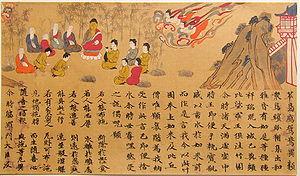
L’histoire de la bande dessinée pour être générale doit au moins être décrite au regard des trois principaux pôles de la création artistique de la bande dessinée, l’Europe qui a vu sa création, les États-Unis à qui nous devons sa popularité et l’Asie qui représente aujourd’hui la plus grosse production de bandes dessinées avec le Japon et la Corée, et remettre la création de la bande dessinée dans le contexte qui l'a vue naître.
Le Sūtra illustré des Causes et des Effets, aussi traduit en Sūtra illustré des Causes et des Effets dans le Passé et le Présent ou Sūtra illustré de l’enchainement de la vie passée et des causes présentes ou encore, plus simplement Sūtra illustré de la causalité, est un emaki japonais datant du VIIIᵉ siècle. D’inspiration chinoise, il s’agit du plus ancien emaki conservé de nos jours. Le rouleau transmet par le texte et l’image le Sūtra des causes et des effets, qui raconte la vie du Bouddha historique jusqu’à son Éveil.
Le terme « trésor national » est utilisé au Japon depuis 1897 pour désigner les biens les plus précieux du patrimoine culturel du Japon
L’emaki ou emakimono, noté souvent e-maki, est un système de narration horizontale illustrée dont les origines remontent à l'époque de Nara au VIIIᵉ siècle au Japon, copiant au début leurs pendants chinois bien plus anciens, nommés gakan. Les rouleaux japonais s'en démarquent toutefois distinctement lors des époques de Heian et de Kamakura ; le terme « emaki » désigne par conséquent uniquement les rouleaux narratifs peints japonais.